Ivan Sokolov (composer)

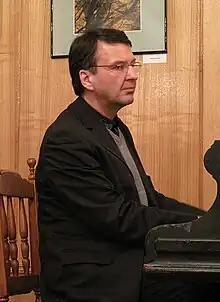
Ivan Sokolov plays at the Moscow Chekhov Library, 2009

Ivan Glebovich Sokolov ("Ivan Glebovič Sokolov"; August 29, 1960) is a Russian-born composer and pianist, currently living in Germany.